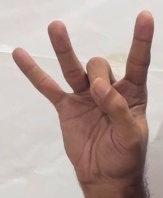
ASL sign: 8